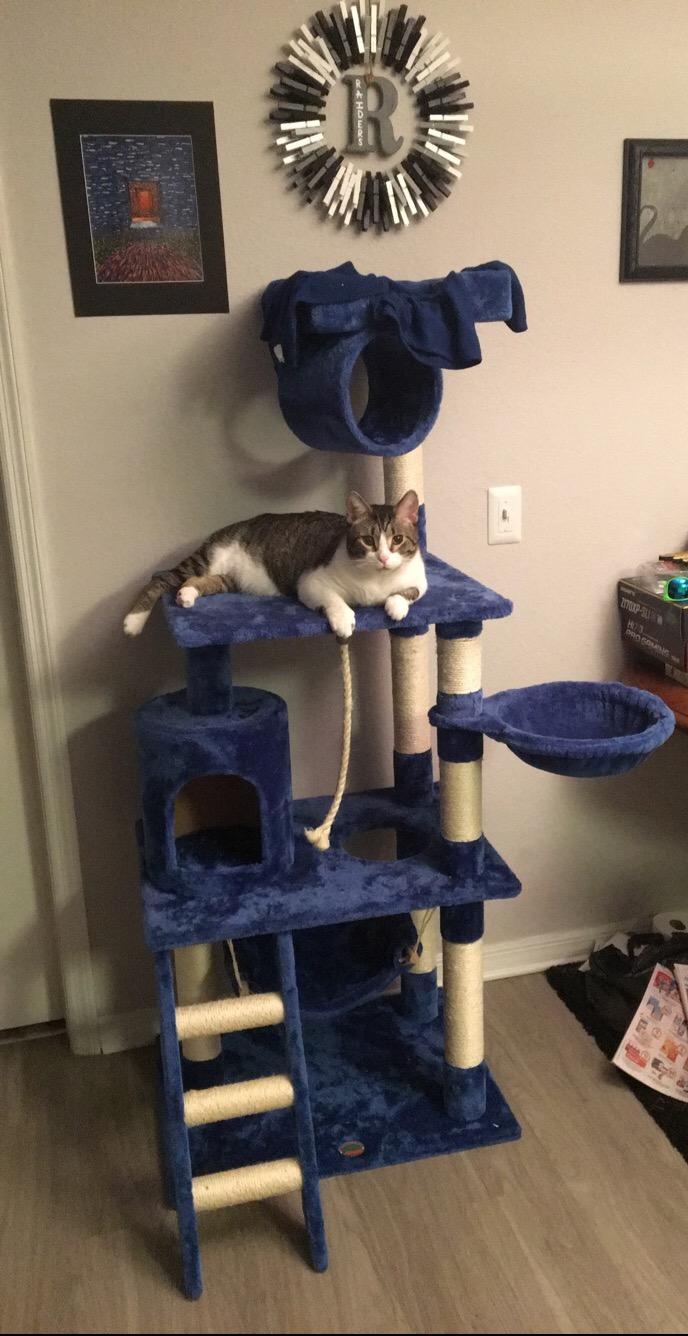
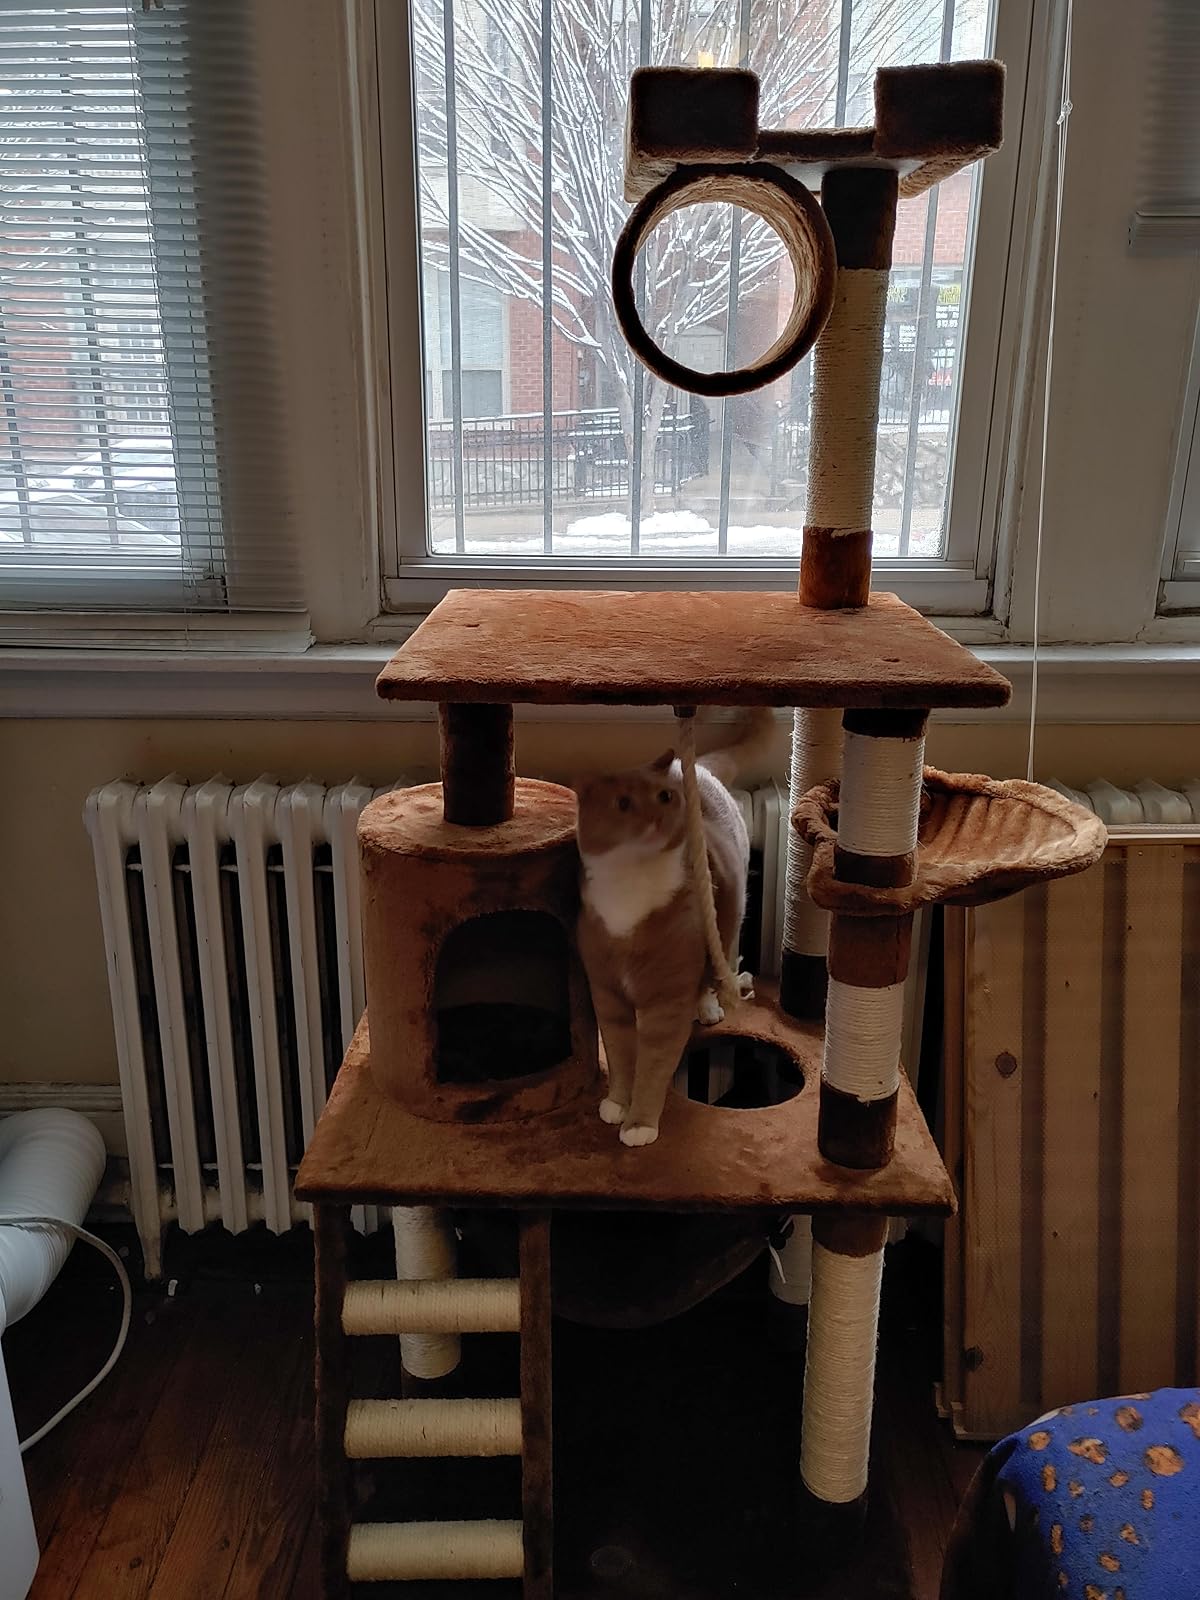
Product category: items_cat tree
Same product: no